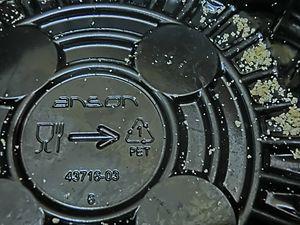
L'aptitude au contact alimentaire d'un objet signifie que le matériau dont il est constitué répond à des exigences règlementaires ou normatives garantissant qu'il n'y a pas de risque de toxicité induite, pour des aliments ou boissons, par cet objet